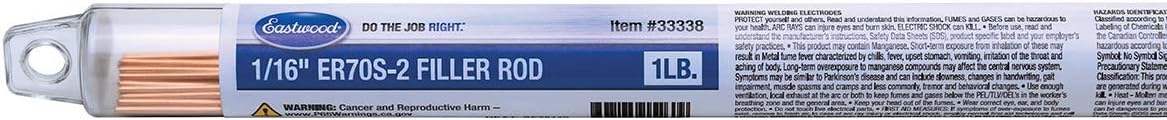
Eastwood 1/16" ER70S-2 TIG Filler Welding Rod 1LB - ER70S2-063-01T
Category: Tools & Home Improvement
It's usually a great idea to have a tube of a few kinds available because you never know what kinds of projects you are going to run into. Plus our filler rods come in convenient tubes that allow you to easily open and close to keep your filler rods clean and free of contaminants.
Features: Most popular and versatile filler rod | Perfect for mild steel, cast steel and chrome moly tubing | Produces high quality welds even on dirty, rusty or oily surfaces | X-Ray quality welds with no porosity | Highhest tensile strength of all plain carbon steel filler rods